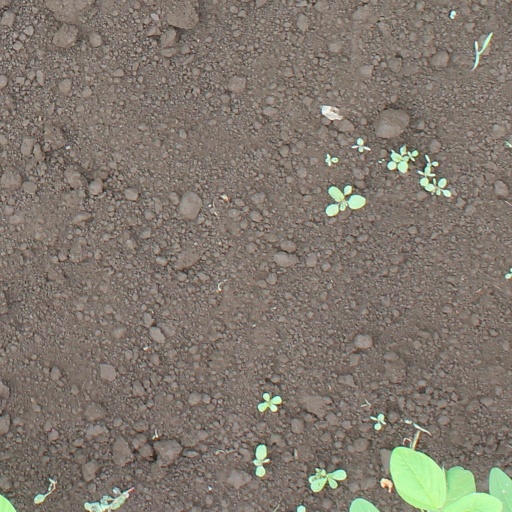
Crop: soybean